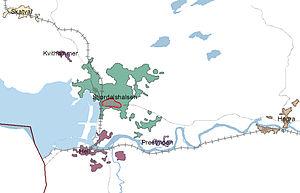
Stjørdal est une ville et une commune du comté de Nord-Trøndelag en Norvège. Størdal est la commune la plus habitée du comté mais le centre administratif de Stjørdalshalsen ne compte que 11 416 habitants. La localité, avec ses zones urbaines a obtenu le statut de ville le 1ᵉʳ juillet 1997. La commune est, parmi celles du comté, celle qui compte la croissance la plus élevée.